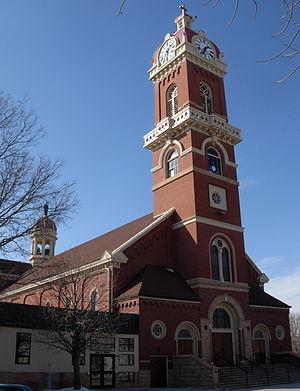
La cathédrale de la Sainte-Trinité est la cathédrale du diocèse de New Ulm aux États-Unis dans le Minnesota. Cette cathédrale catholique, qui se trouve dans la ville de New Ulm, est dédiée à la Trinité.
La liste des évêques de New Ulm recense les noms des évêques qui se sont succédé sur le siège épiscopal de New Ulm dans le Minnesota aux Etats-Unis depuis la création du diocèse de New Ulm le 18 novembre 1957 par détachement de l'archidiocèse de Saint Paul.
Le diocèse de New Ulm est un territoire ecclésiastique de l'Église catholique romaine aux États-Unis. Son église-mère est la cathédrale de la Sainte-Trinité, située à New Ulm dans le Minnesota.